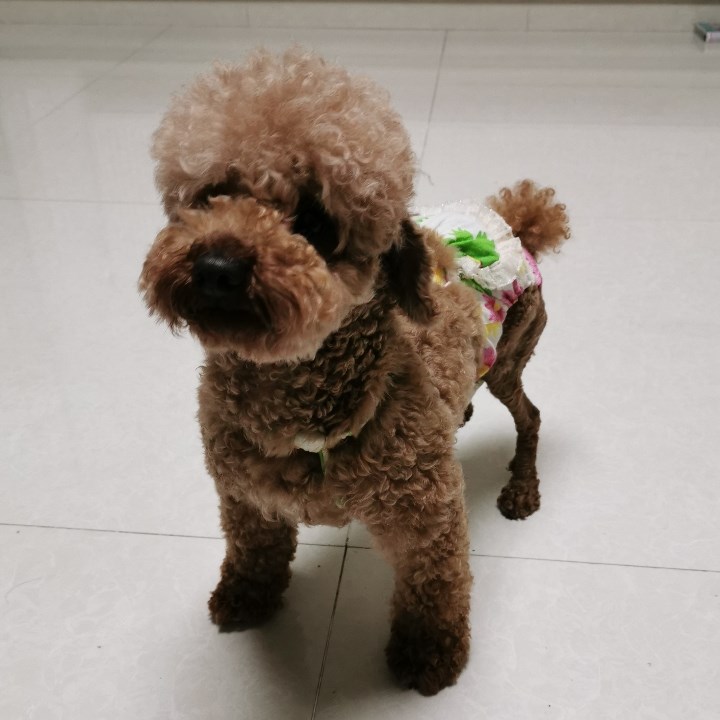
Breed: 7449-n000128-teddy